J.A.R.V.I.S.

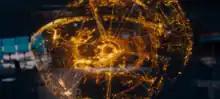

J.A.R.V.I.S. ( Just a Rather Very Intelligent System) is a fictional character voiced by Paul Bettany in the Marvel Cinematic Universe (MCU) film franchise, based on the Marvel Comics characters Edwin Jarvis and H.O.M.E.R., respectively the household butler of the Stark family and another AI designed by Stark. J.A.R.V.I.S. is an artificial intelligence created by Tony Stark, who later controls his Iron Man and Hulkbuster armor for him. In "", after being partially destroyed by Ultron, J.A.R.V.I.S. is given physical form as the character Vision, physically portrayed by Bettany. Different versions of the character also appear in comics published by Marvel Comics, depicted as A.I. designed by Iron Man and Nadia van Dyne.